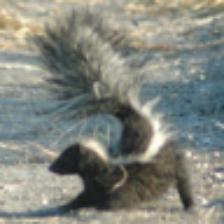
Label: NonHuman